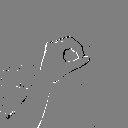
ASL letter: o